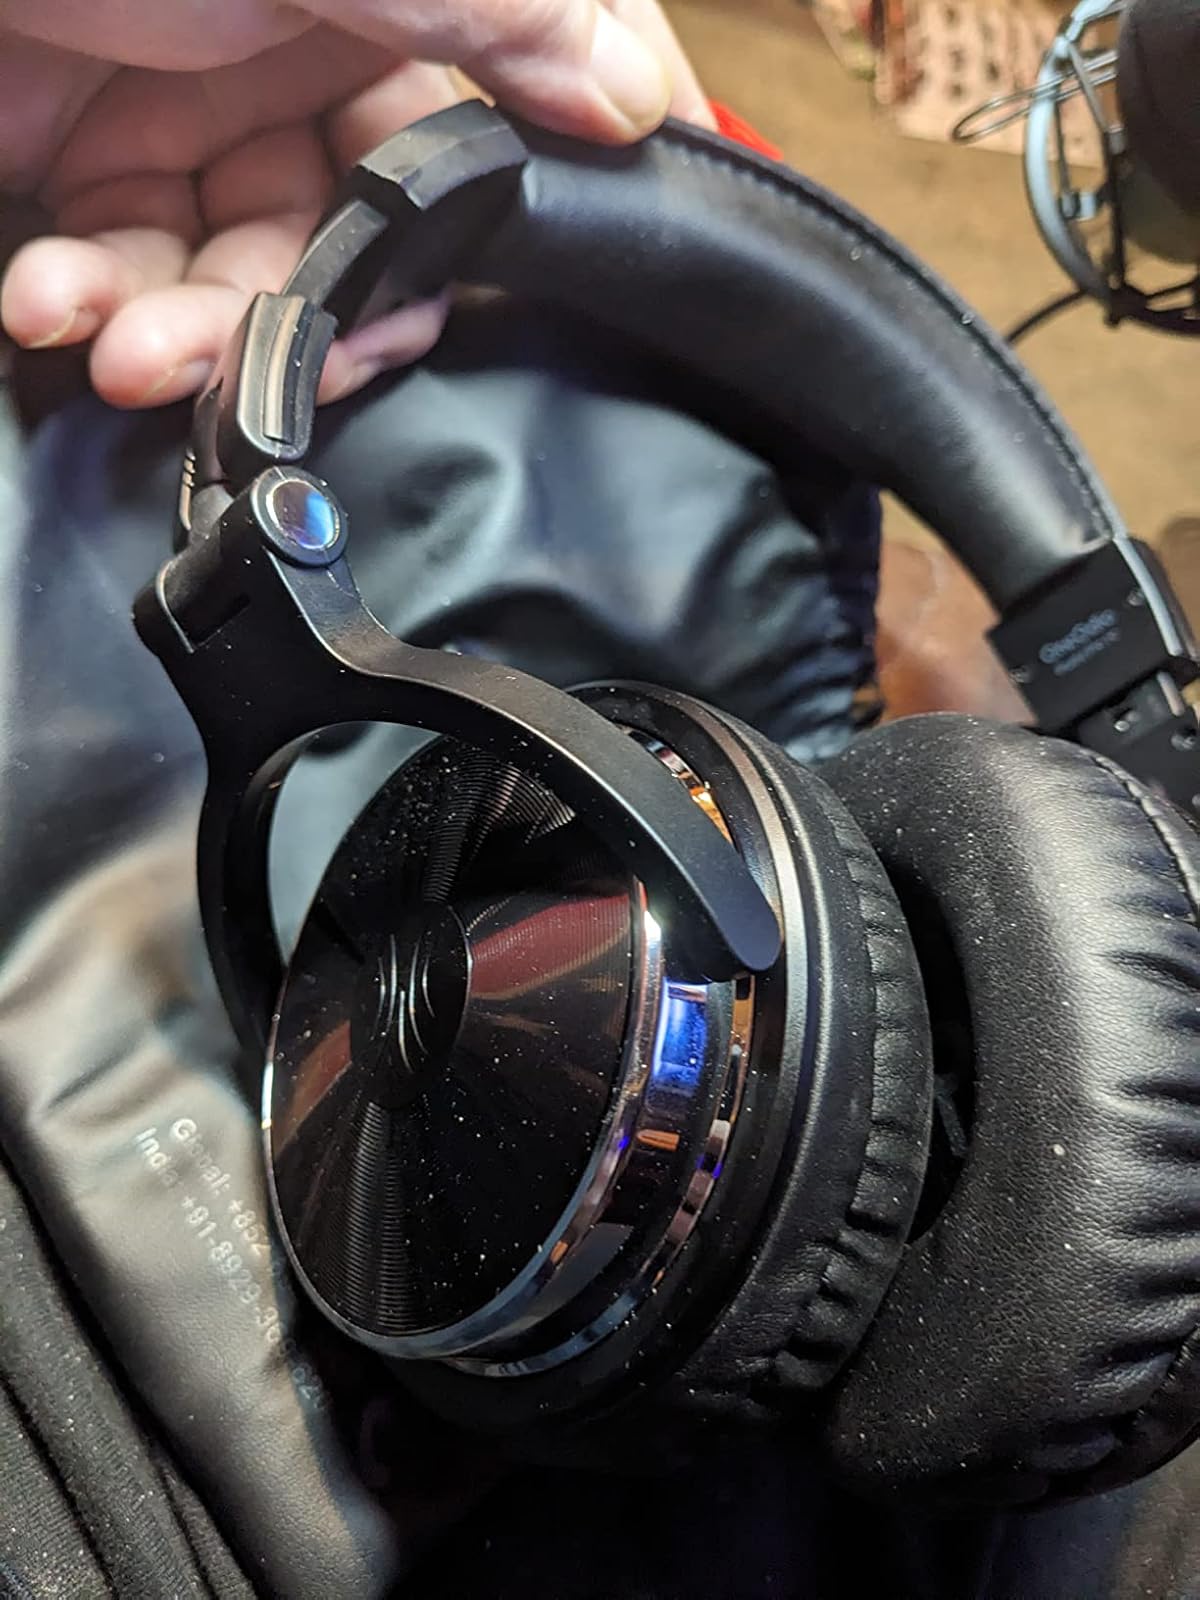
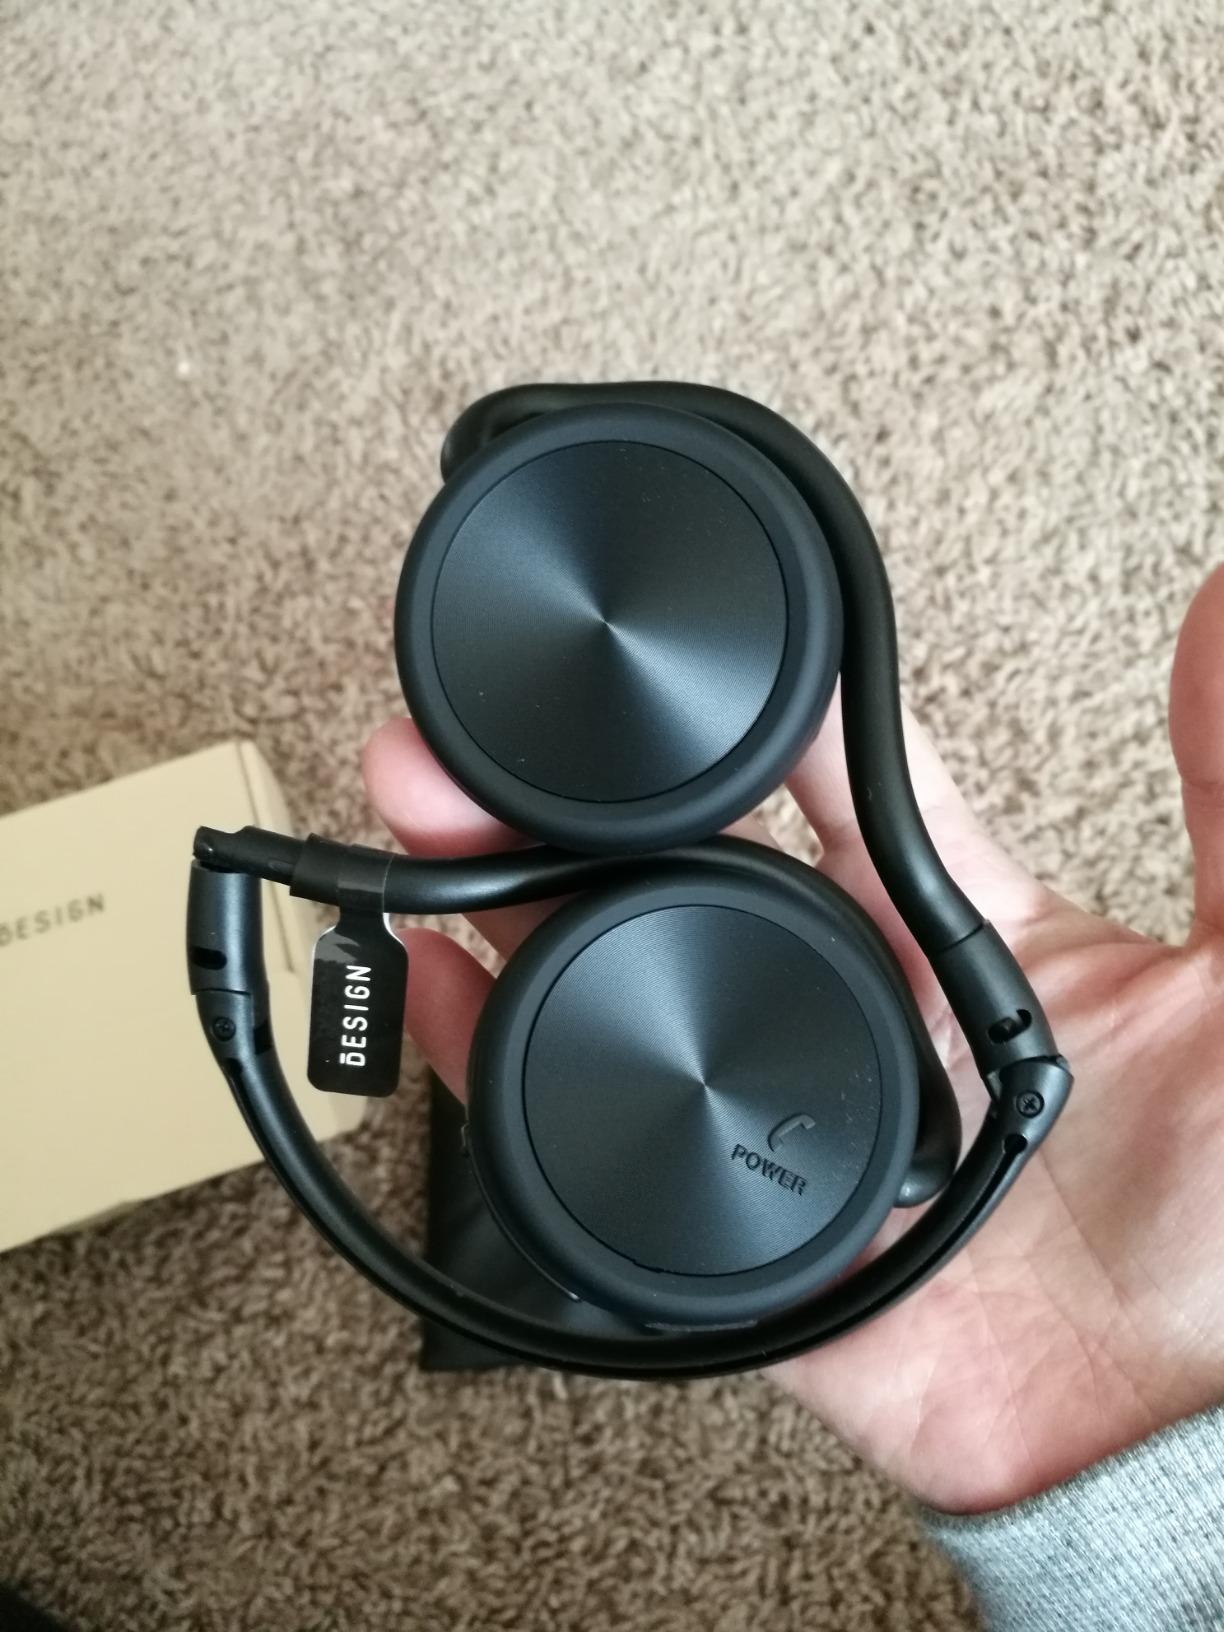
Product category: headphones
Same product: no